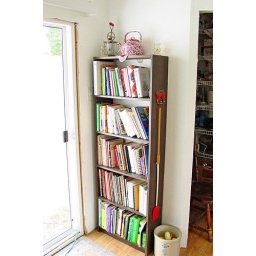
I had a nice big shelf for my books in the kitchen.